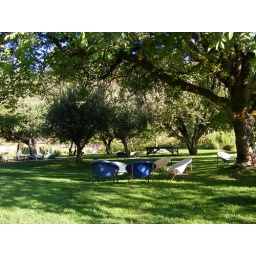
awesome spot under the apple trees